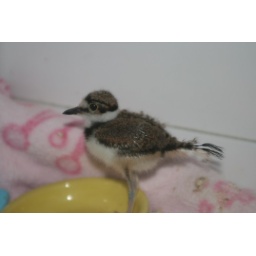
just a baby bird in a bowl